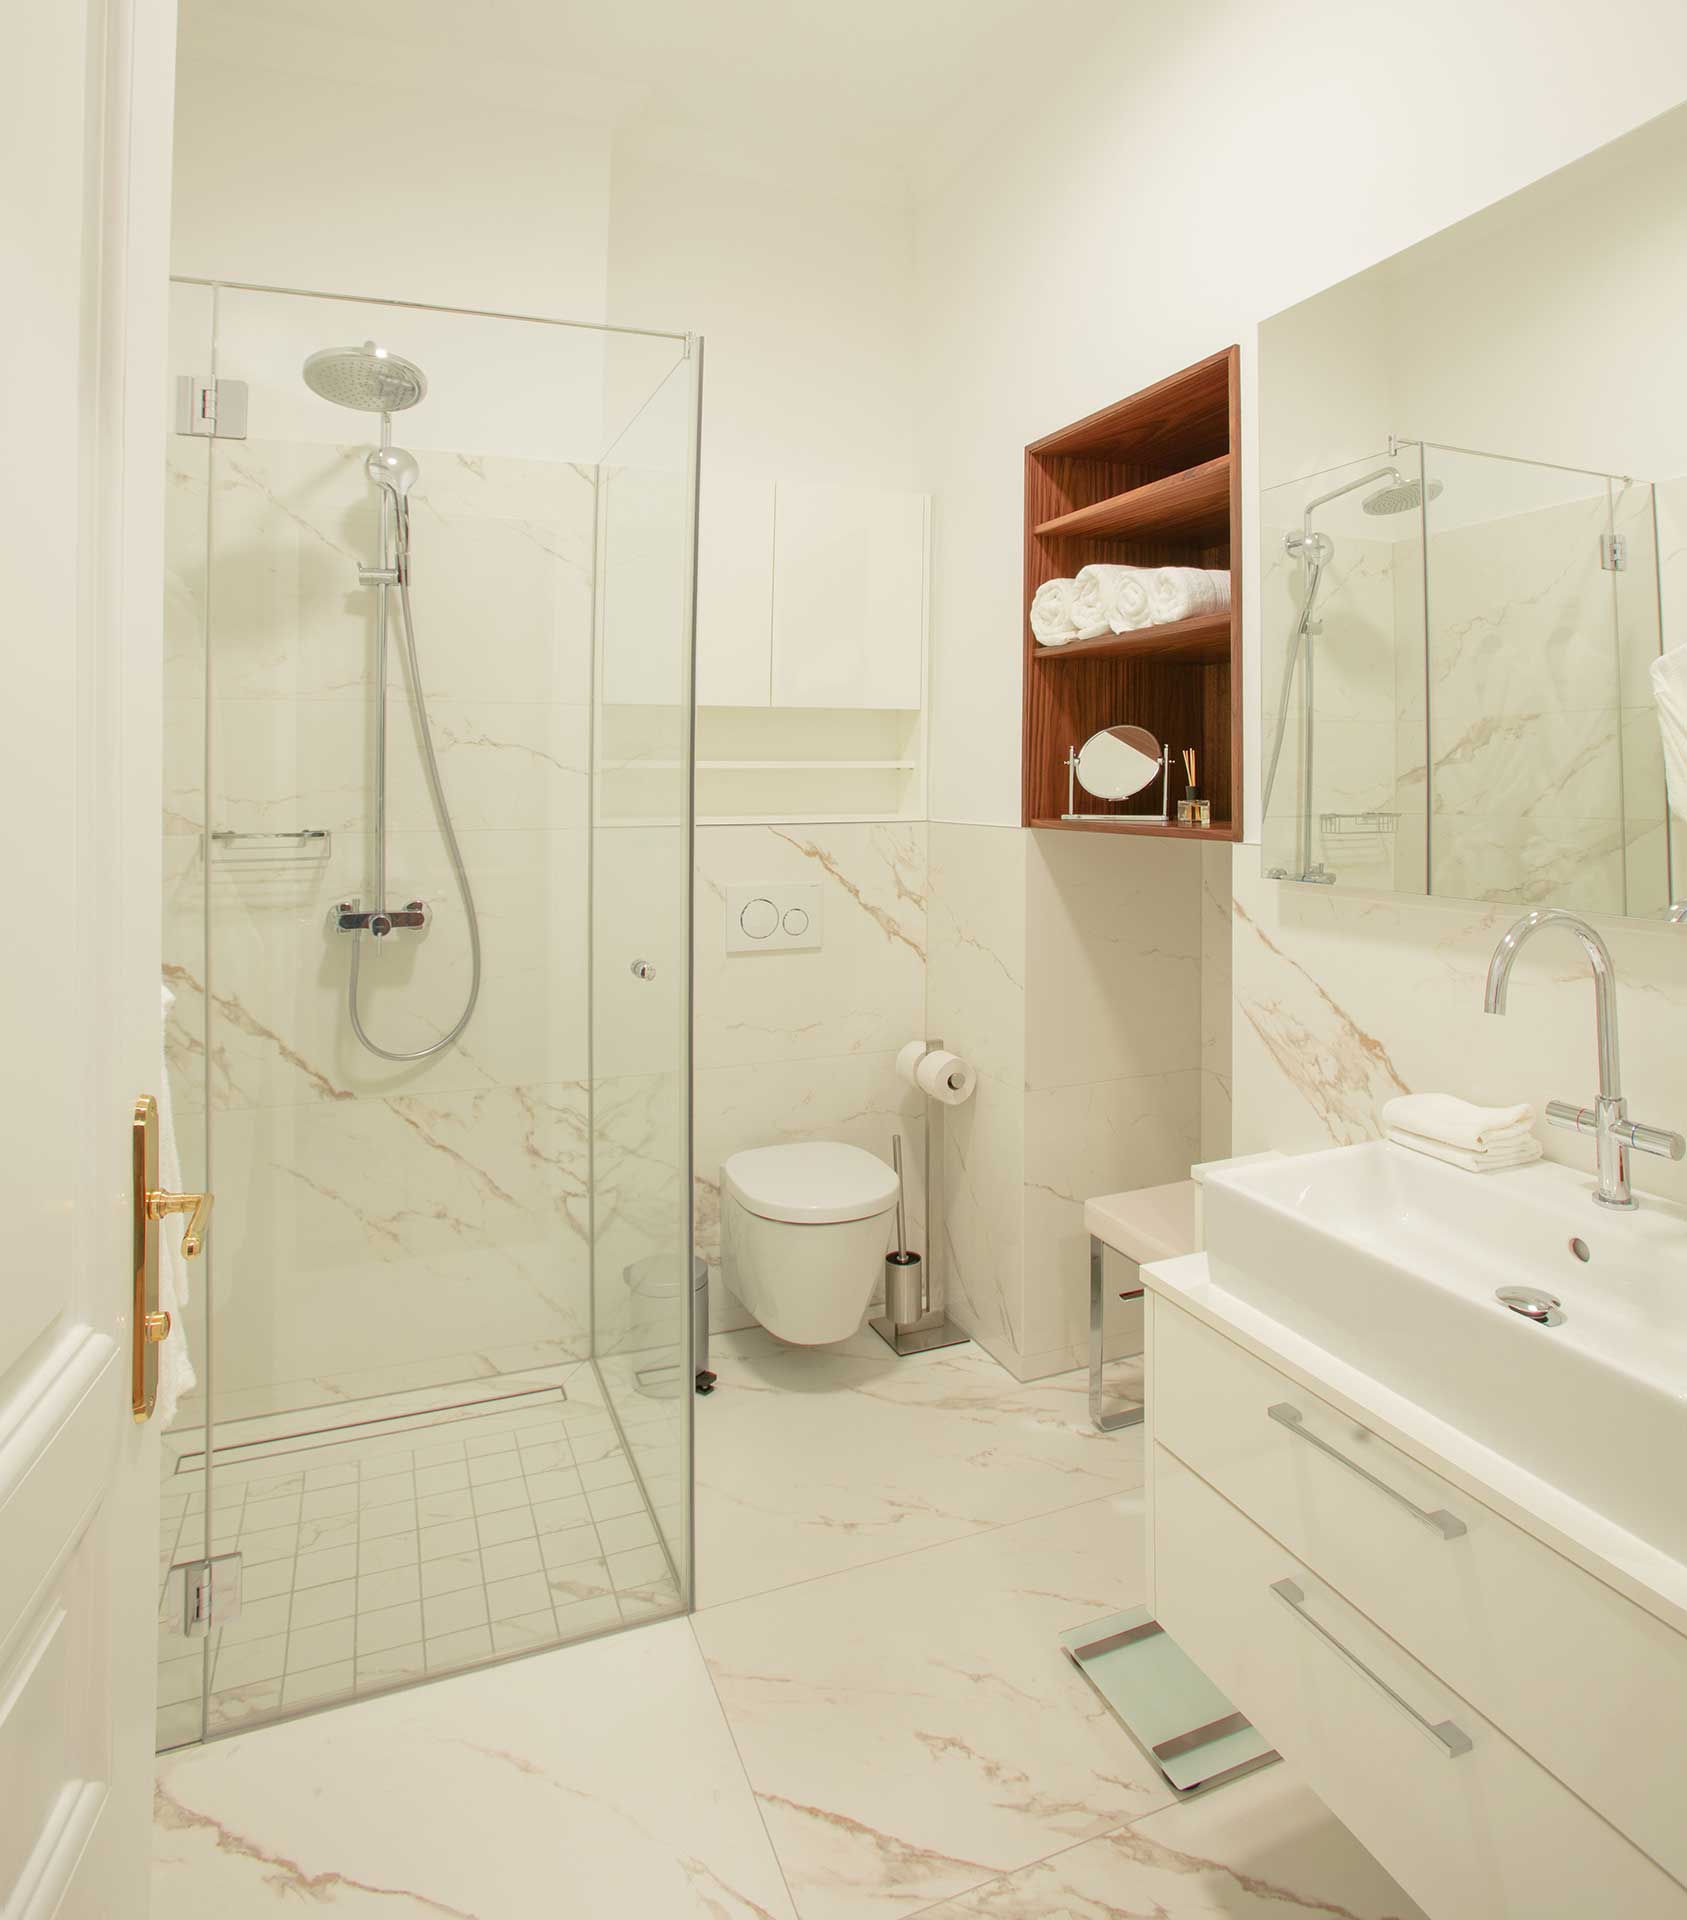
hotel, bathroom, property, room, interior design, tile, architecture, plumbing fixture, wall, floor, house, bathroom accessory, real estate, Material property, building, home, tap, marble, furniture, ceiling, bathtub, glass, shower, ceramic, apartment